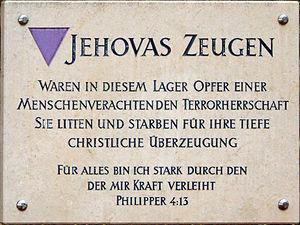
Les Témoins de Jéhovah ont été persécutés par le régime nazi sous le Reich nazi en raison de leurs prétendus liens avec les juifs, les francs-maçons et les communistes, de leur refus de voter, de prendre les armes, de faire le salut hitlérien et de leur prosélytisme jugé subversif. On estime qu'environ 6 000 d'entre eux ont été emprisonnés, incluant 2 000 qui ont été envoyés dans des camps de concentration. Environ 1 200 d'entre eux sont morts, dont 250 par exécution.
Le triangle violet était un badge de camp de concentration utilisé par les Nazis pour marquer les Témoins de Jéhovah, mais aussi de prisonniers d'autres dénominations, incluant des membres du clergé, les Adventistes, les Baptistes et divers groupuscules d'étudiants de la Bible, ainsi que les pacifistes.